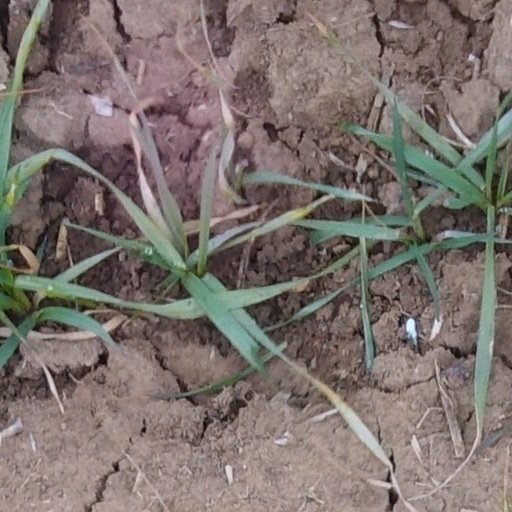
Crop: wheat